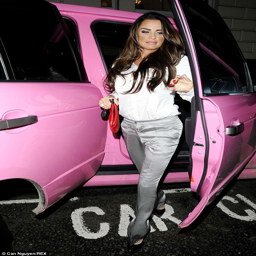
time for some new wheels !